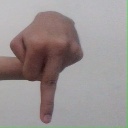
अक्षर: प